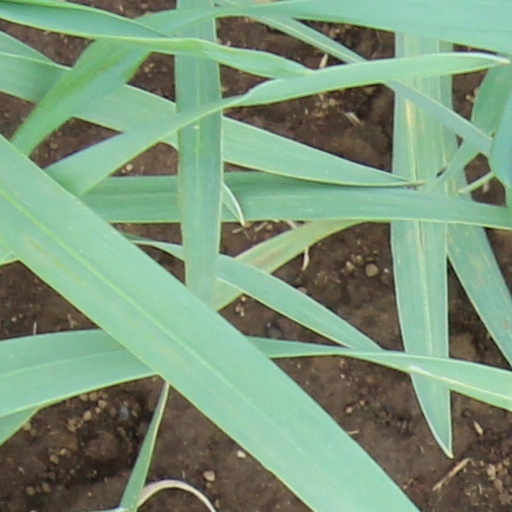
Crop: wheat